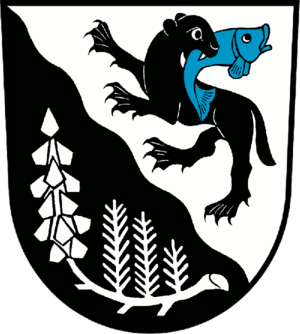
Schwarzheide
Coat of arms of Schwarzheide
Schwarzheide er en amtsfri by i den sydlige del af den tyske delstat Brandenburg.